Shahid Haghani Expressway

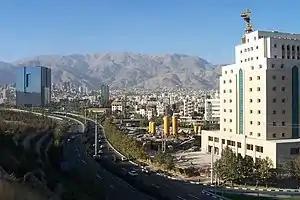
Haghani Expressway in front of National Library of Iran and the Main Building of Central Bank of Iran

The expressway has 4 exits with 3 irregular Partial cloverleaf interchange and 1 traffic circle. There are three lanes of traffic in either direction for most of the length of the roadway. Traffic at Resalat Expressway enters and exits from Arabali Street. At Vanak Square traffic feeds from four different streets (Valiasr Street, Vanak Street, Molia Sadra Street, Brazil Street).